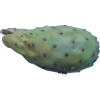
Label: cactus_fruit_green